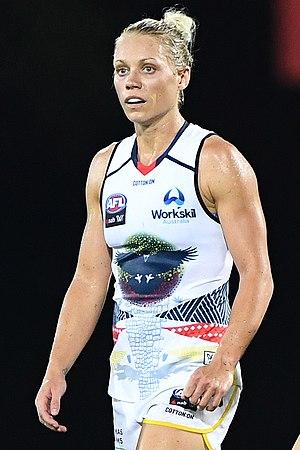
Erin Phillips, née le 19 mai 1985, est une joueuse australienne de basket-ball, devenue entraîneuse. Elle a également pratiqué le football australien.